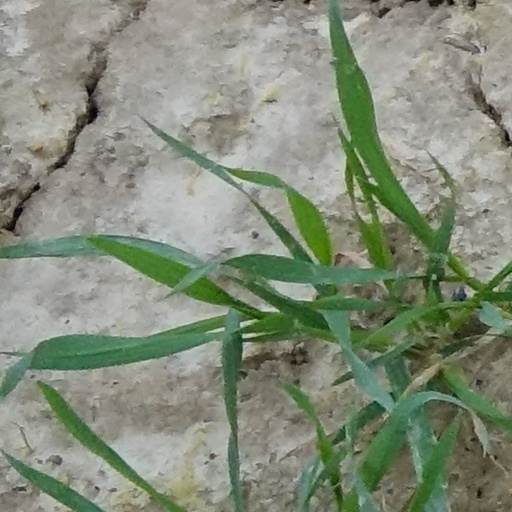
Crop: wheat